Oscar Browning

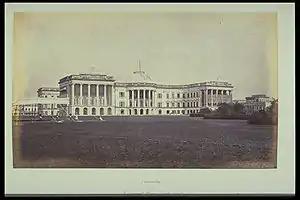
Government House, Calcutta, which Browning visited as Curzon's guest in 1902

In September 1876, Browning returned to Cambridge and his King's College Fellowship where, despite an outwardly cordial reception, he faced some animosity. Many of his King's colleagues, all Etonians, were unimpressed by the circumstances of his departure from the school, and his reputation as a radical reformer gave further grounds for concern. This old guard obstructed his appointment to a college lectureship, which would have increased his income beyond the basic Fellow's stipend of £300 a year. However, a group of more sympathetic dons, under John Robert Seeley, raised a subscription which funded an unofficial lectureship in history and enhanced Browning's earnings by around £150 a year.